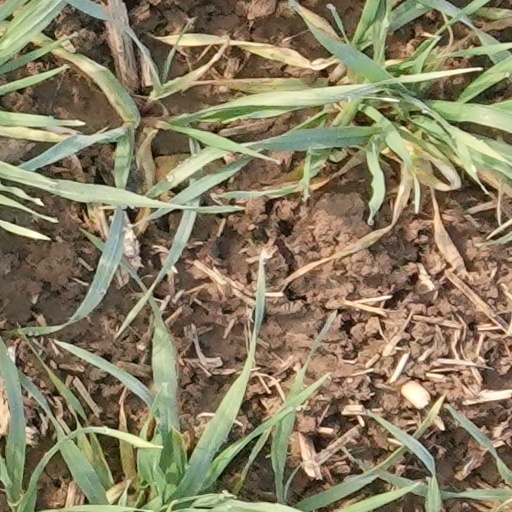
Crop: wheat